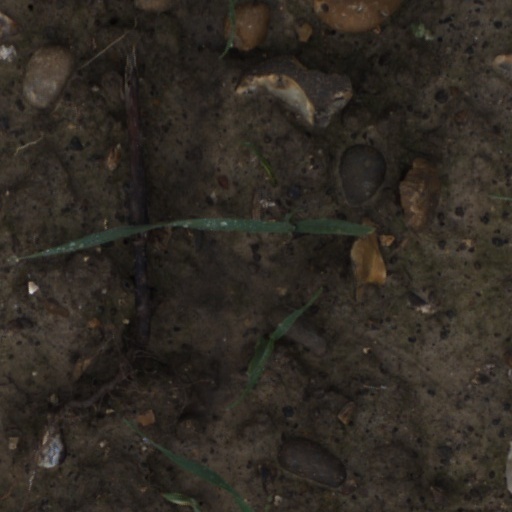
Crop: wheat